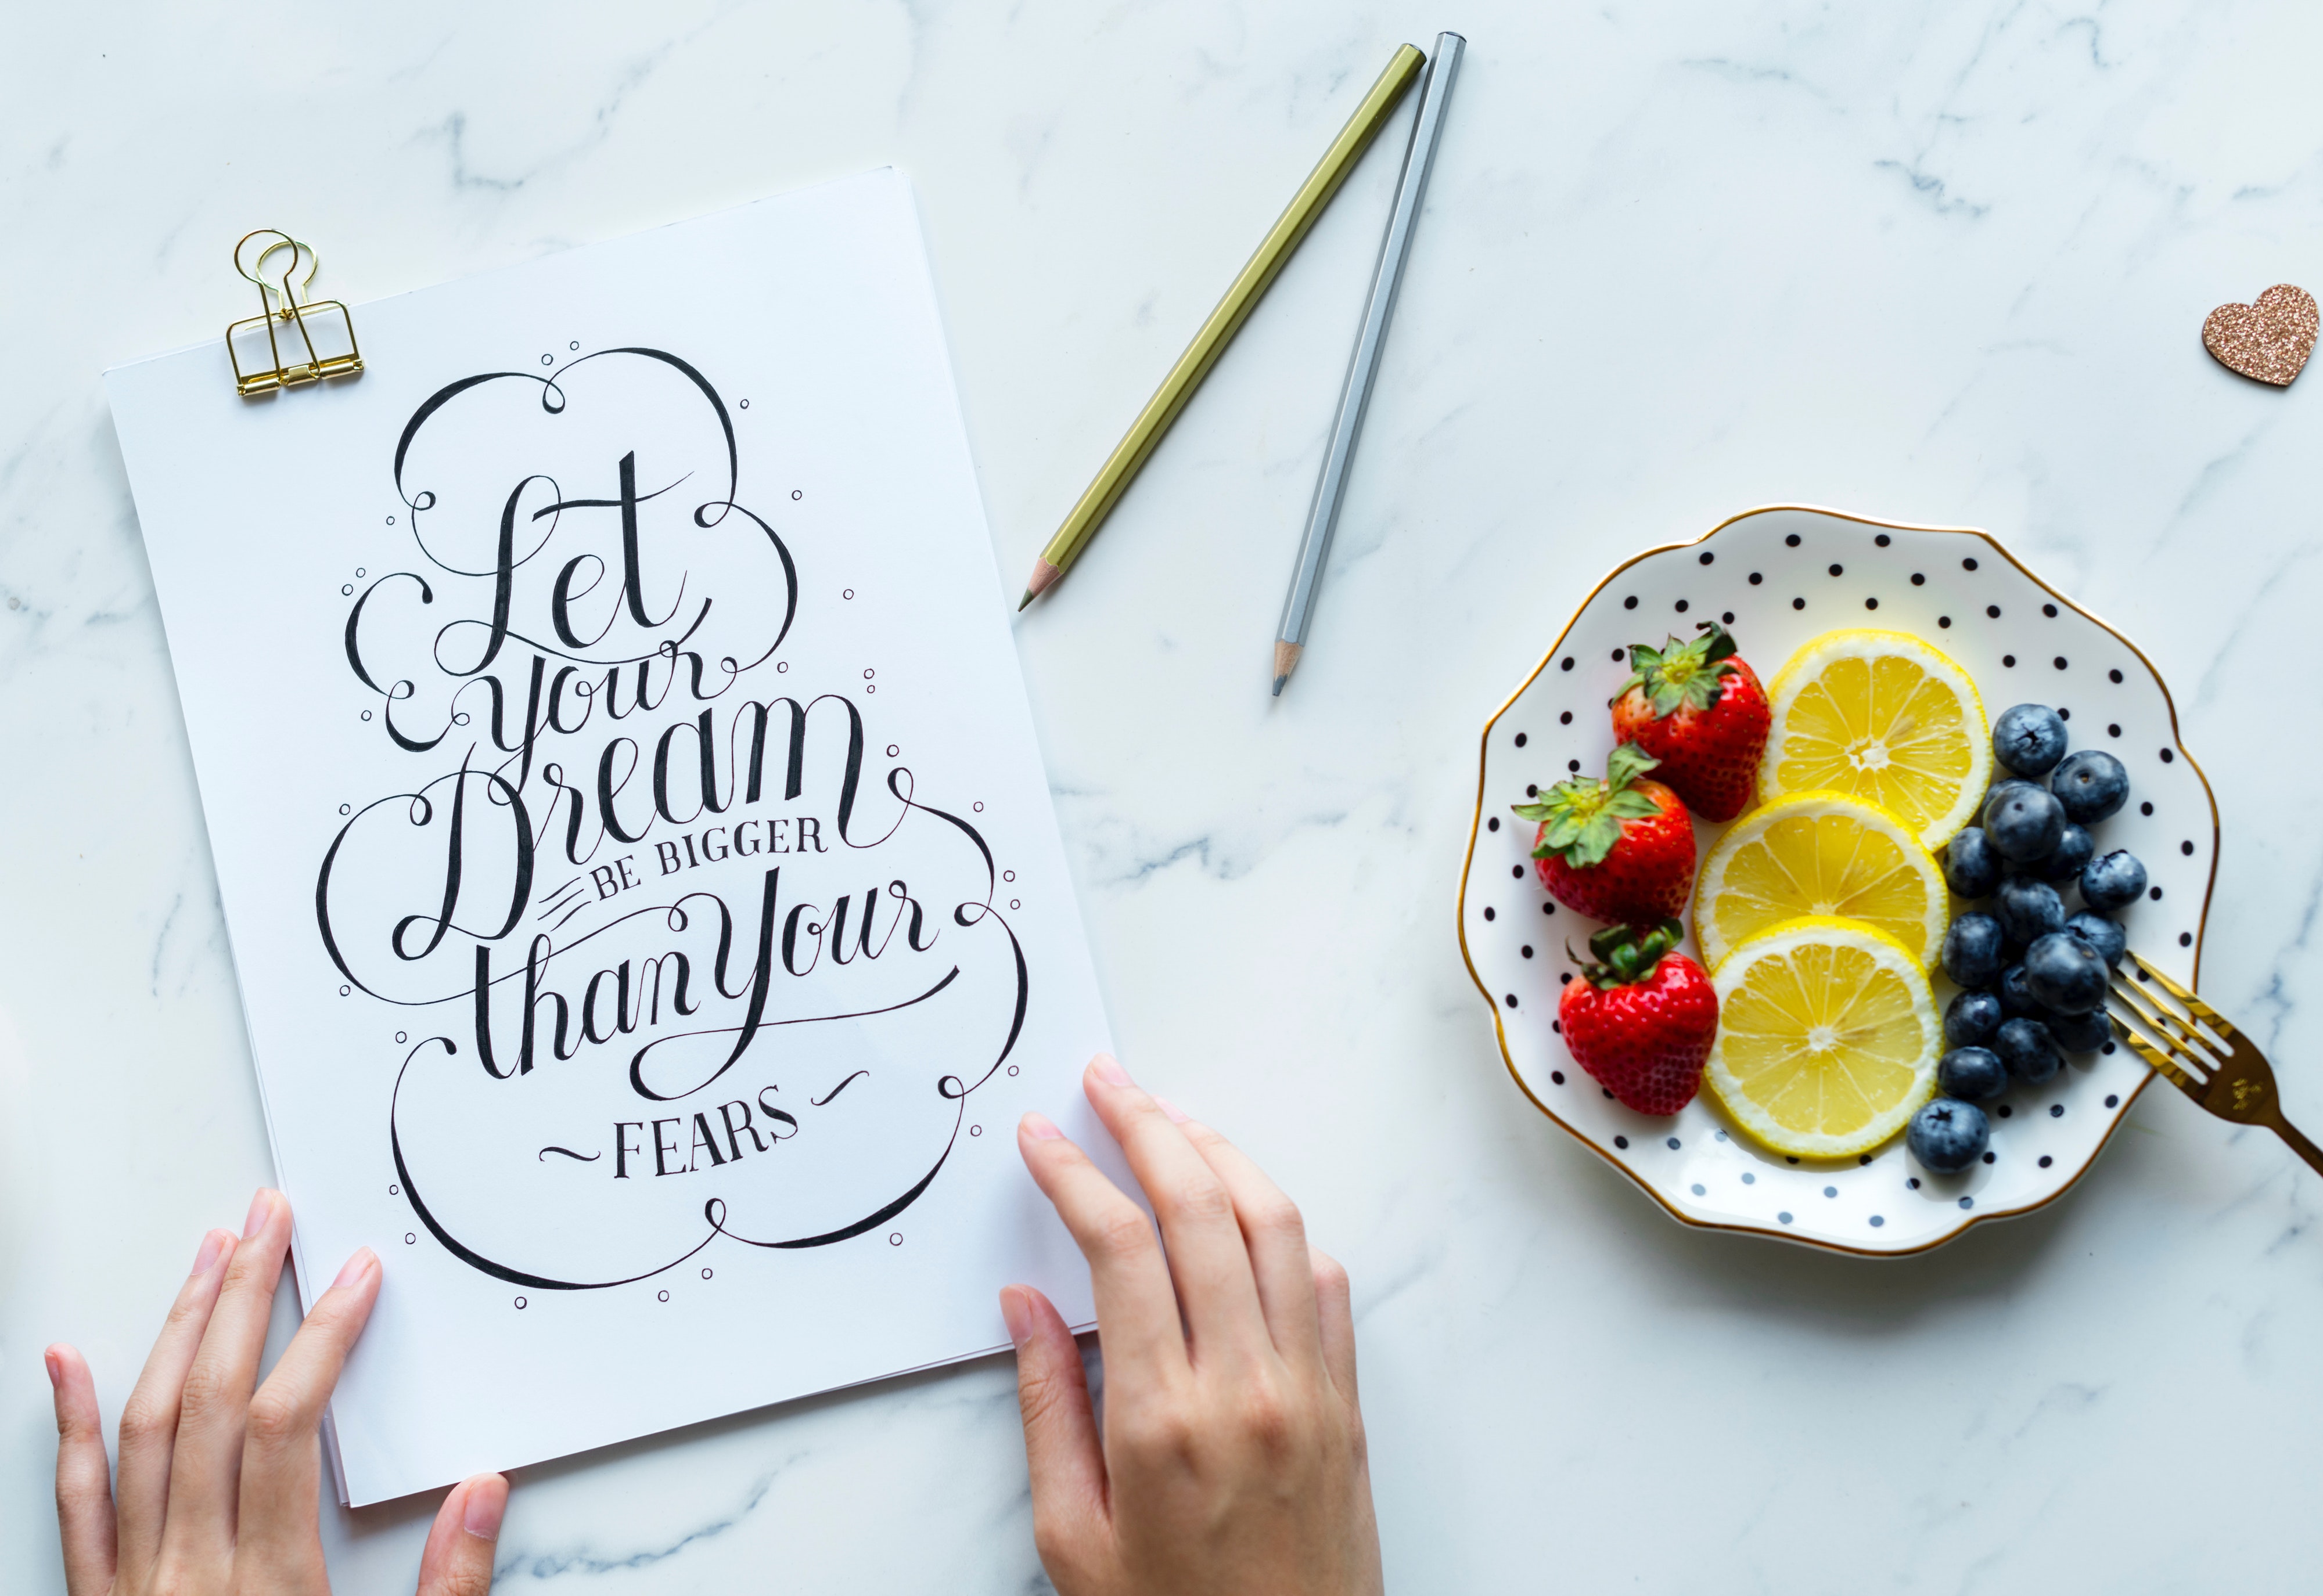
food, meal, breakfast, vegetarian food, cuisine, illustration, dish, brunch, drawing, sweetness, fruit, calligraphy, art